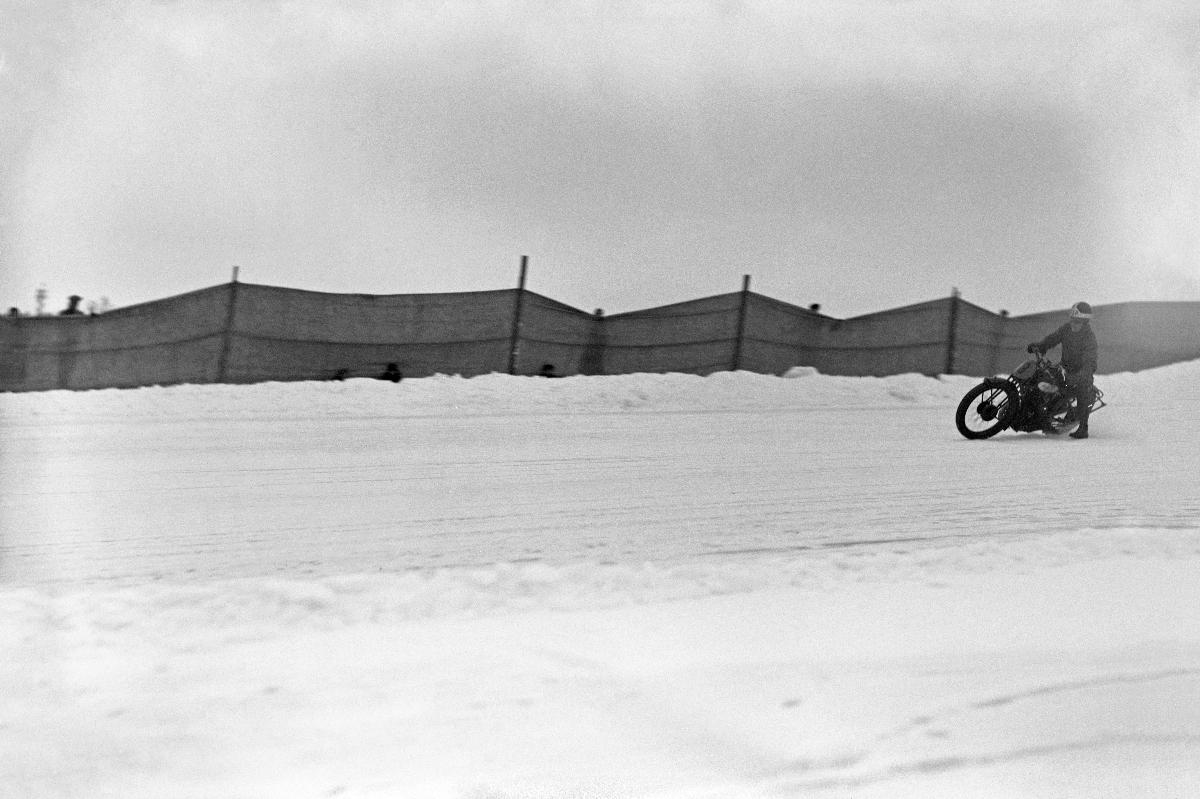
Moottoripyöräkilpailut Pohjoissatamassa
Motorcykellopp i Norra hamnen; Motorbike race at Northern harbour
sisällön kuvaus: Moottoripyöräkilpailut Pohjoissatamassa Helsingissä 28.2.1932. Kuvassa moottoripyöräilijä A. Anttila, AJS. content description: Motorbike race in Northern harbour in Helsinki 28.2.1932. Picture shows the motorcycklist A. Anttila, AJS. innehållsbeskrivning: Motorcykellopp i Norra hamnen i Helsingfors 28.2.1932. I bilden motorcyklist A. Anttila, AJS.
Kuvaaja: Sundström, Hugo, kuvaaja
Vuosi: 1932
Paikka: Suomi, Uusimaa, Helsinki
Aiheet: moottoripyörät; moottoripyöräilijät; kilpailut; moottoripyöräurheilu; HBL; motorcycles; motorcyclists; competitions; motorcycle sports; sports; motorbikes; drivers; contests; motorcyklar; motorcyklister; tävlingar; motorcykelsport; sport; förare